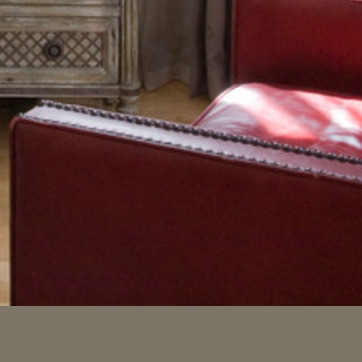
Material: leather